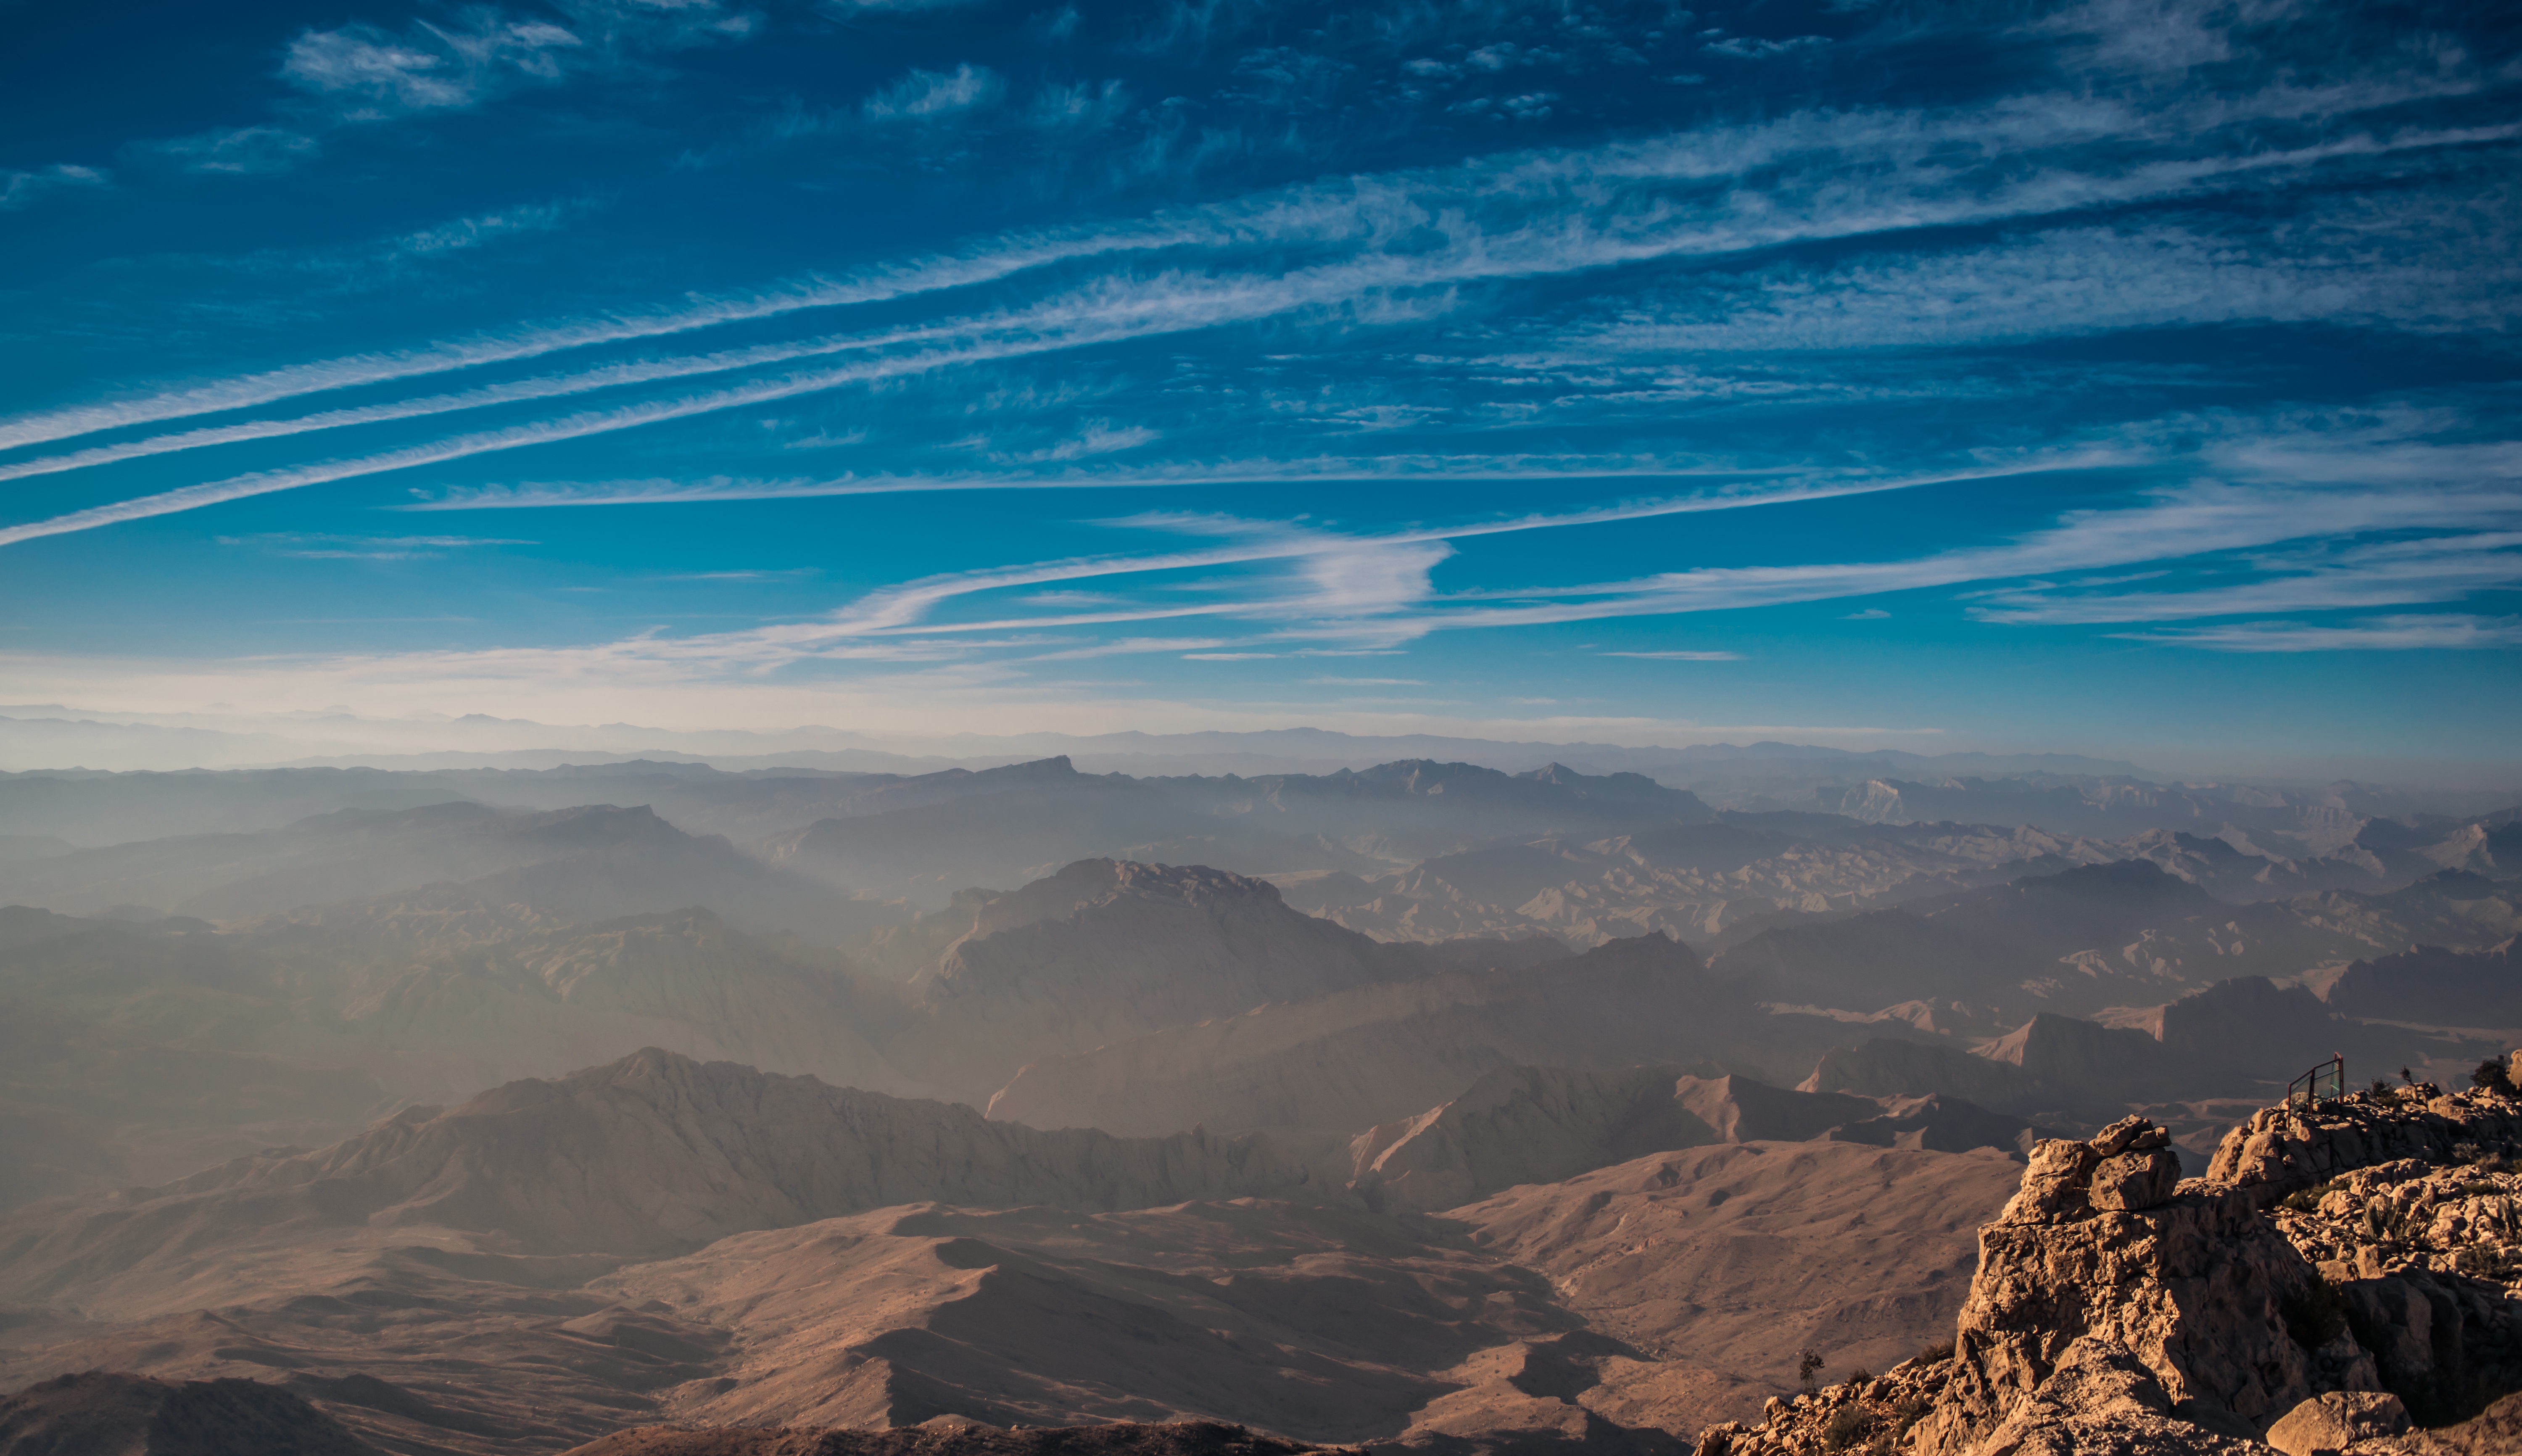
landscape, horizon, mountain, cloud, sky, sunrise, sunset, sunlight, morning, hill, dawn, atmosphere, mountain range, dusk, summit, plateau, landform, atmospheric phenomenon, atmosphere of earth, mountainous landforms